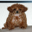
Label: dog